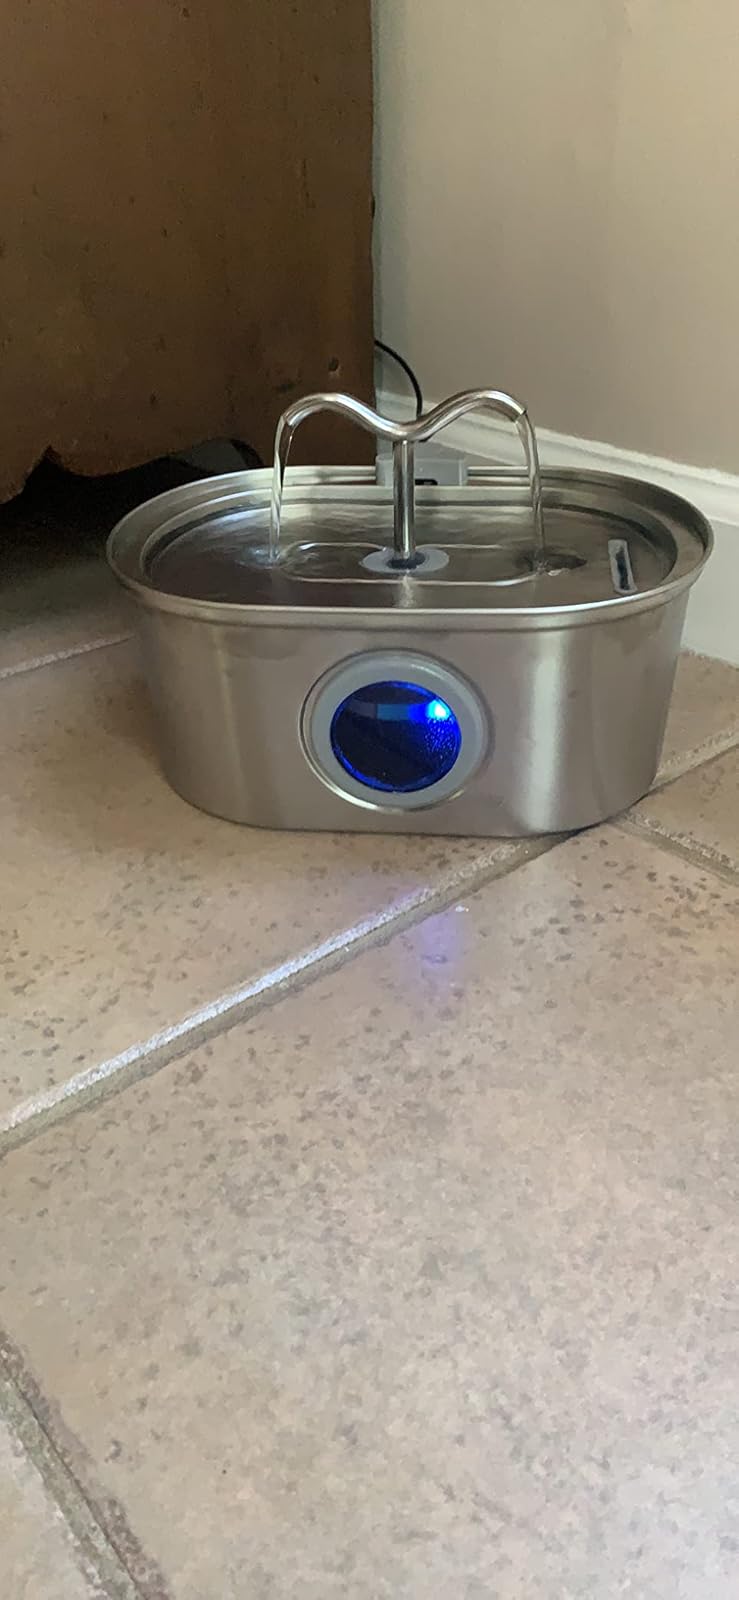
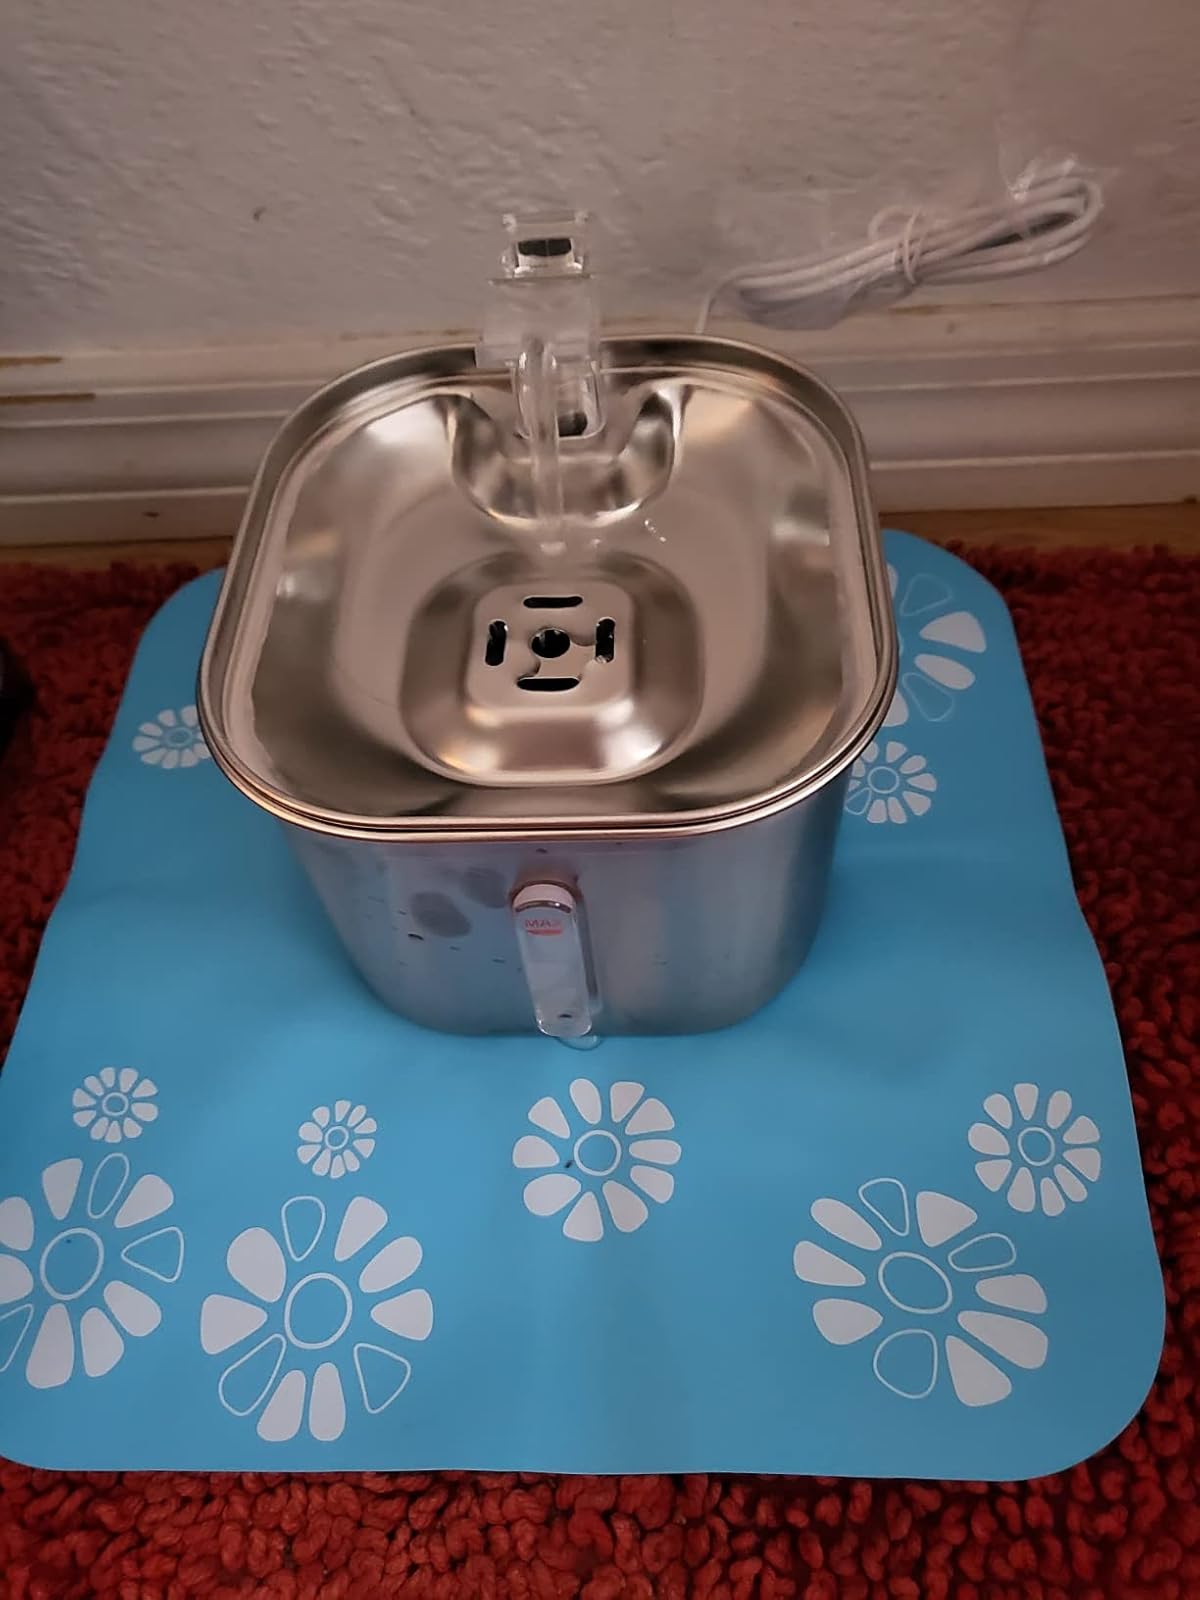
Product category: items_bowl
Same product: no